Lepa Mladjenovic

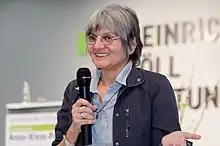
Lepa Mladjenovic in 2013

Lepa Mladjenovic (born 9 November 1954) is a feminist, lesbian, anti-war activist who is a pioneer of second-wave feminism in Serbia. She is a feminist counselor for women survivors of male violence or lesbophobia, a workshop facilitator, a writer and lecturer and a member of several international boards and networks which are concerned about lesbian rights and violence against women. Mladjenovic is considered a symbol of women's activism in the former Yugoslavia. Born in Belgrade, she spent her childhood summer holidays in Sarajevo and at the Adriatic Sea. As of 2017, Mladjenovic lives in Belgrade.